Abatte Barihun

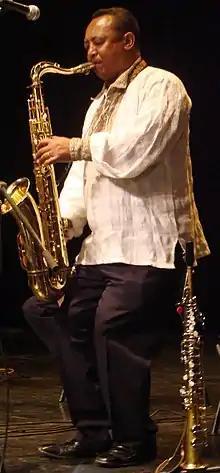
Abatte Barihun in a concert of Tezeta Ensemble, 2008

Abatte Barihun (born 1967) is an Israeli jazz saxophonist and composer. His sound is reminiscent of John Coltrane's, who has highly influenced Barihun.